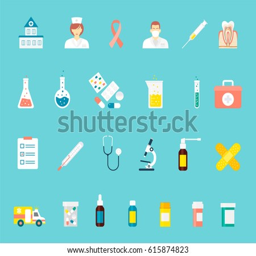
set of colored medical icons in a flat style .